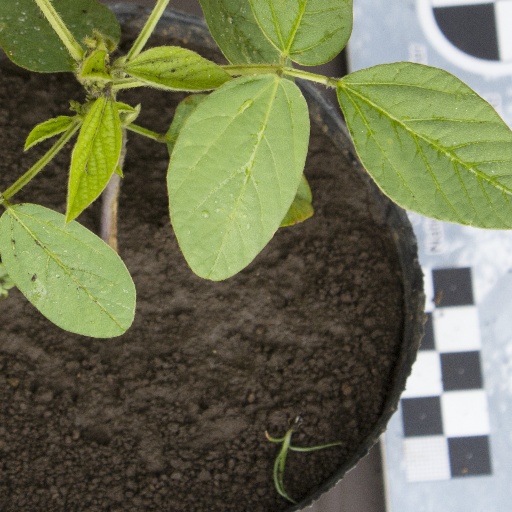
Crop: soybean